Paul Galland

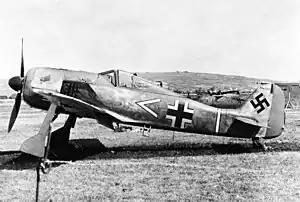
A Focke-Wulf Fw 190 fighter similar to those flown by Galland.

Galland claimed his second confirmed aerial victory during Operation Donnerkeil. The objective of this operation was to give the German battleships and and the heavy cruiser fighter protection in the breakout from Brest to Germany. The Channel Dash operation (11–13 February 1942) by the Kriegsmarine was codenamed Operation Cerberus by the Germans. In support of this, the Luftwaffe, formulated an air superiority plan dubbed Operation Donnerkeil for the protection of the three German capital ships. Sources vary with respect to the number of aerial victories Galland was credited with during this operation. According to Caldwell, Galland was credited with a single Fairey Swordfish biplane torpedo bomber from 825 Naval Air Squadron shot down at 13:45 on 12 February north of Gravelines. While authors Mathews and Foreman list him with four Swordfish torpedo bombers shot down in the timeframe 13:45 to 13:50 in combat north of Gravelines.